Clifford Ordia

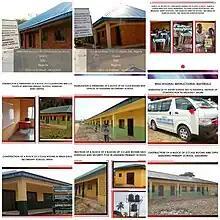
Construction and rehabilitation

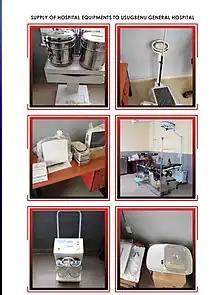
Donates equipment

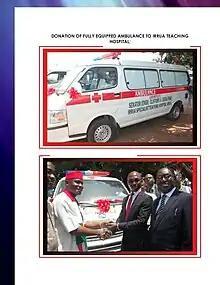
Ambulance donation

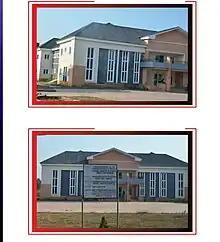
Construction

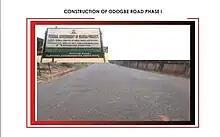
Road construction

Ordia has constituency projects spread across all the five local government areas in his senatorial district. As a senator, he did not hidden his passion for the development of his people and his country since he assumed office. Ordia alone has facilitated more than 200 intervention projects across his senatorial district. These projects include: construction blocks of classrooms, modern primary health care centers, rural electrification and drilling of motorized boreholes in different communities. Ordia also, facilitated graduate and non-graduate job opportunities for youths in his senatorial district. He used his office to facilitate numerous economic empowerment for youths and women in his senatorial district, providing them with income generating items and start-up grants to commence a viable business; the income generating items include: 80 motorcycles, 111 tricycles, 211 tomato grinding machines, 311 sewing machines, 86 hair dryers, 60 deep freezers and 60 generators. Ordia facilitated the construction of 22 roads, 28 blocks of class rooms, 7 health care centres, construction of a modern psychiatric building in Irrua Specialist Teaching Hospital (ISTH), donation of an ambulance to ISTH, construction and furnishing of a two bedroom doctors building in Usugbenu, 8 transformers, over 500 poles of solar powered street lights. In the area of agriculture, he donated over 4000 bags of NPK fertilizers to farmers in his senatorial district. He also constructed a modern cassava processing factory for the speedy processing of cassava by cassava farmers in Edo Central senatorial district. He donated 4 tractors to Esan Central Farmers Association.